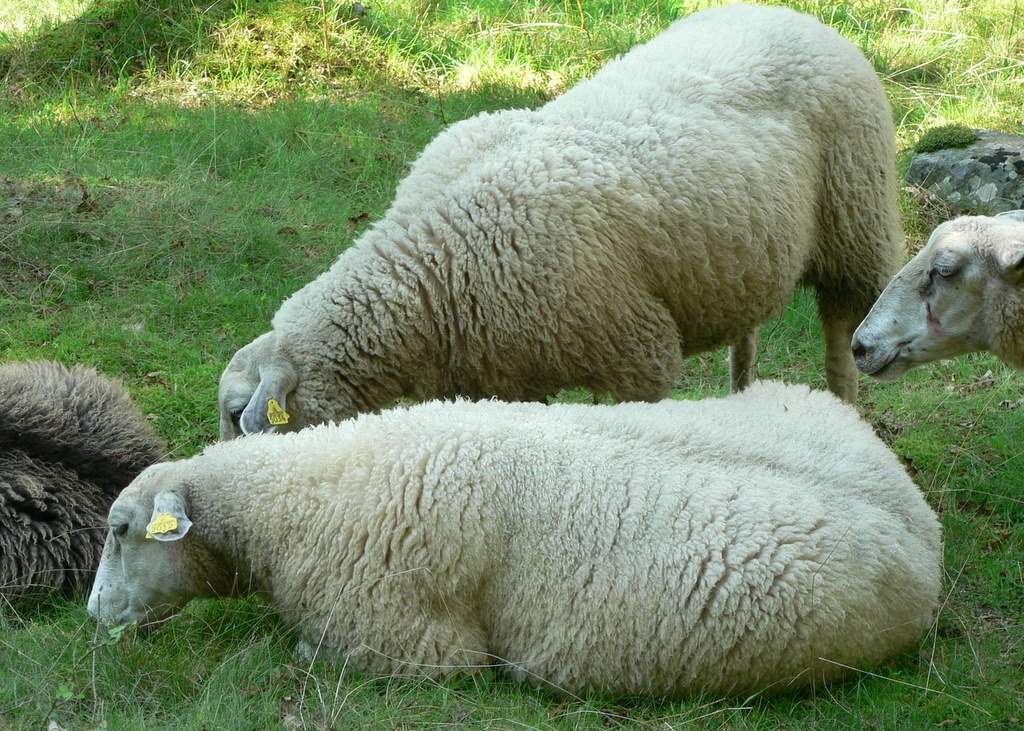
grass, farm, meadow, animal, flock, pasture, grazing, sheep, mammal, agriculture, wool, fauna, flock of sheep, animals, vertebrate, sheeps, cow goat family, allgau